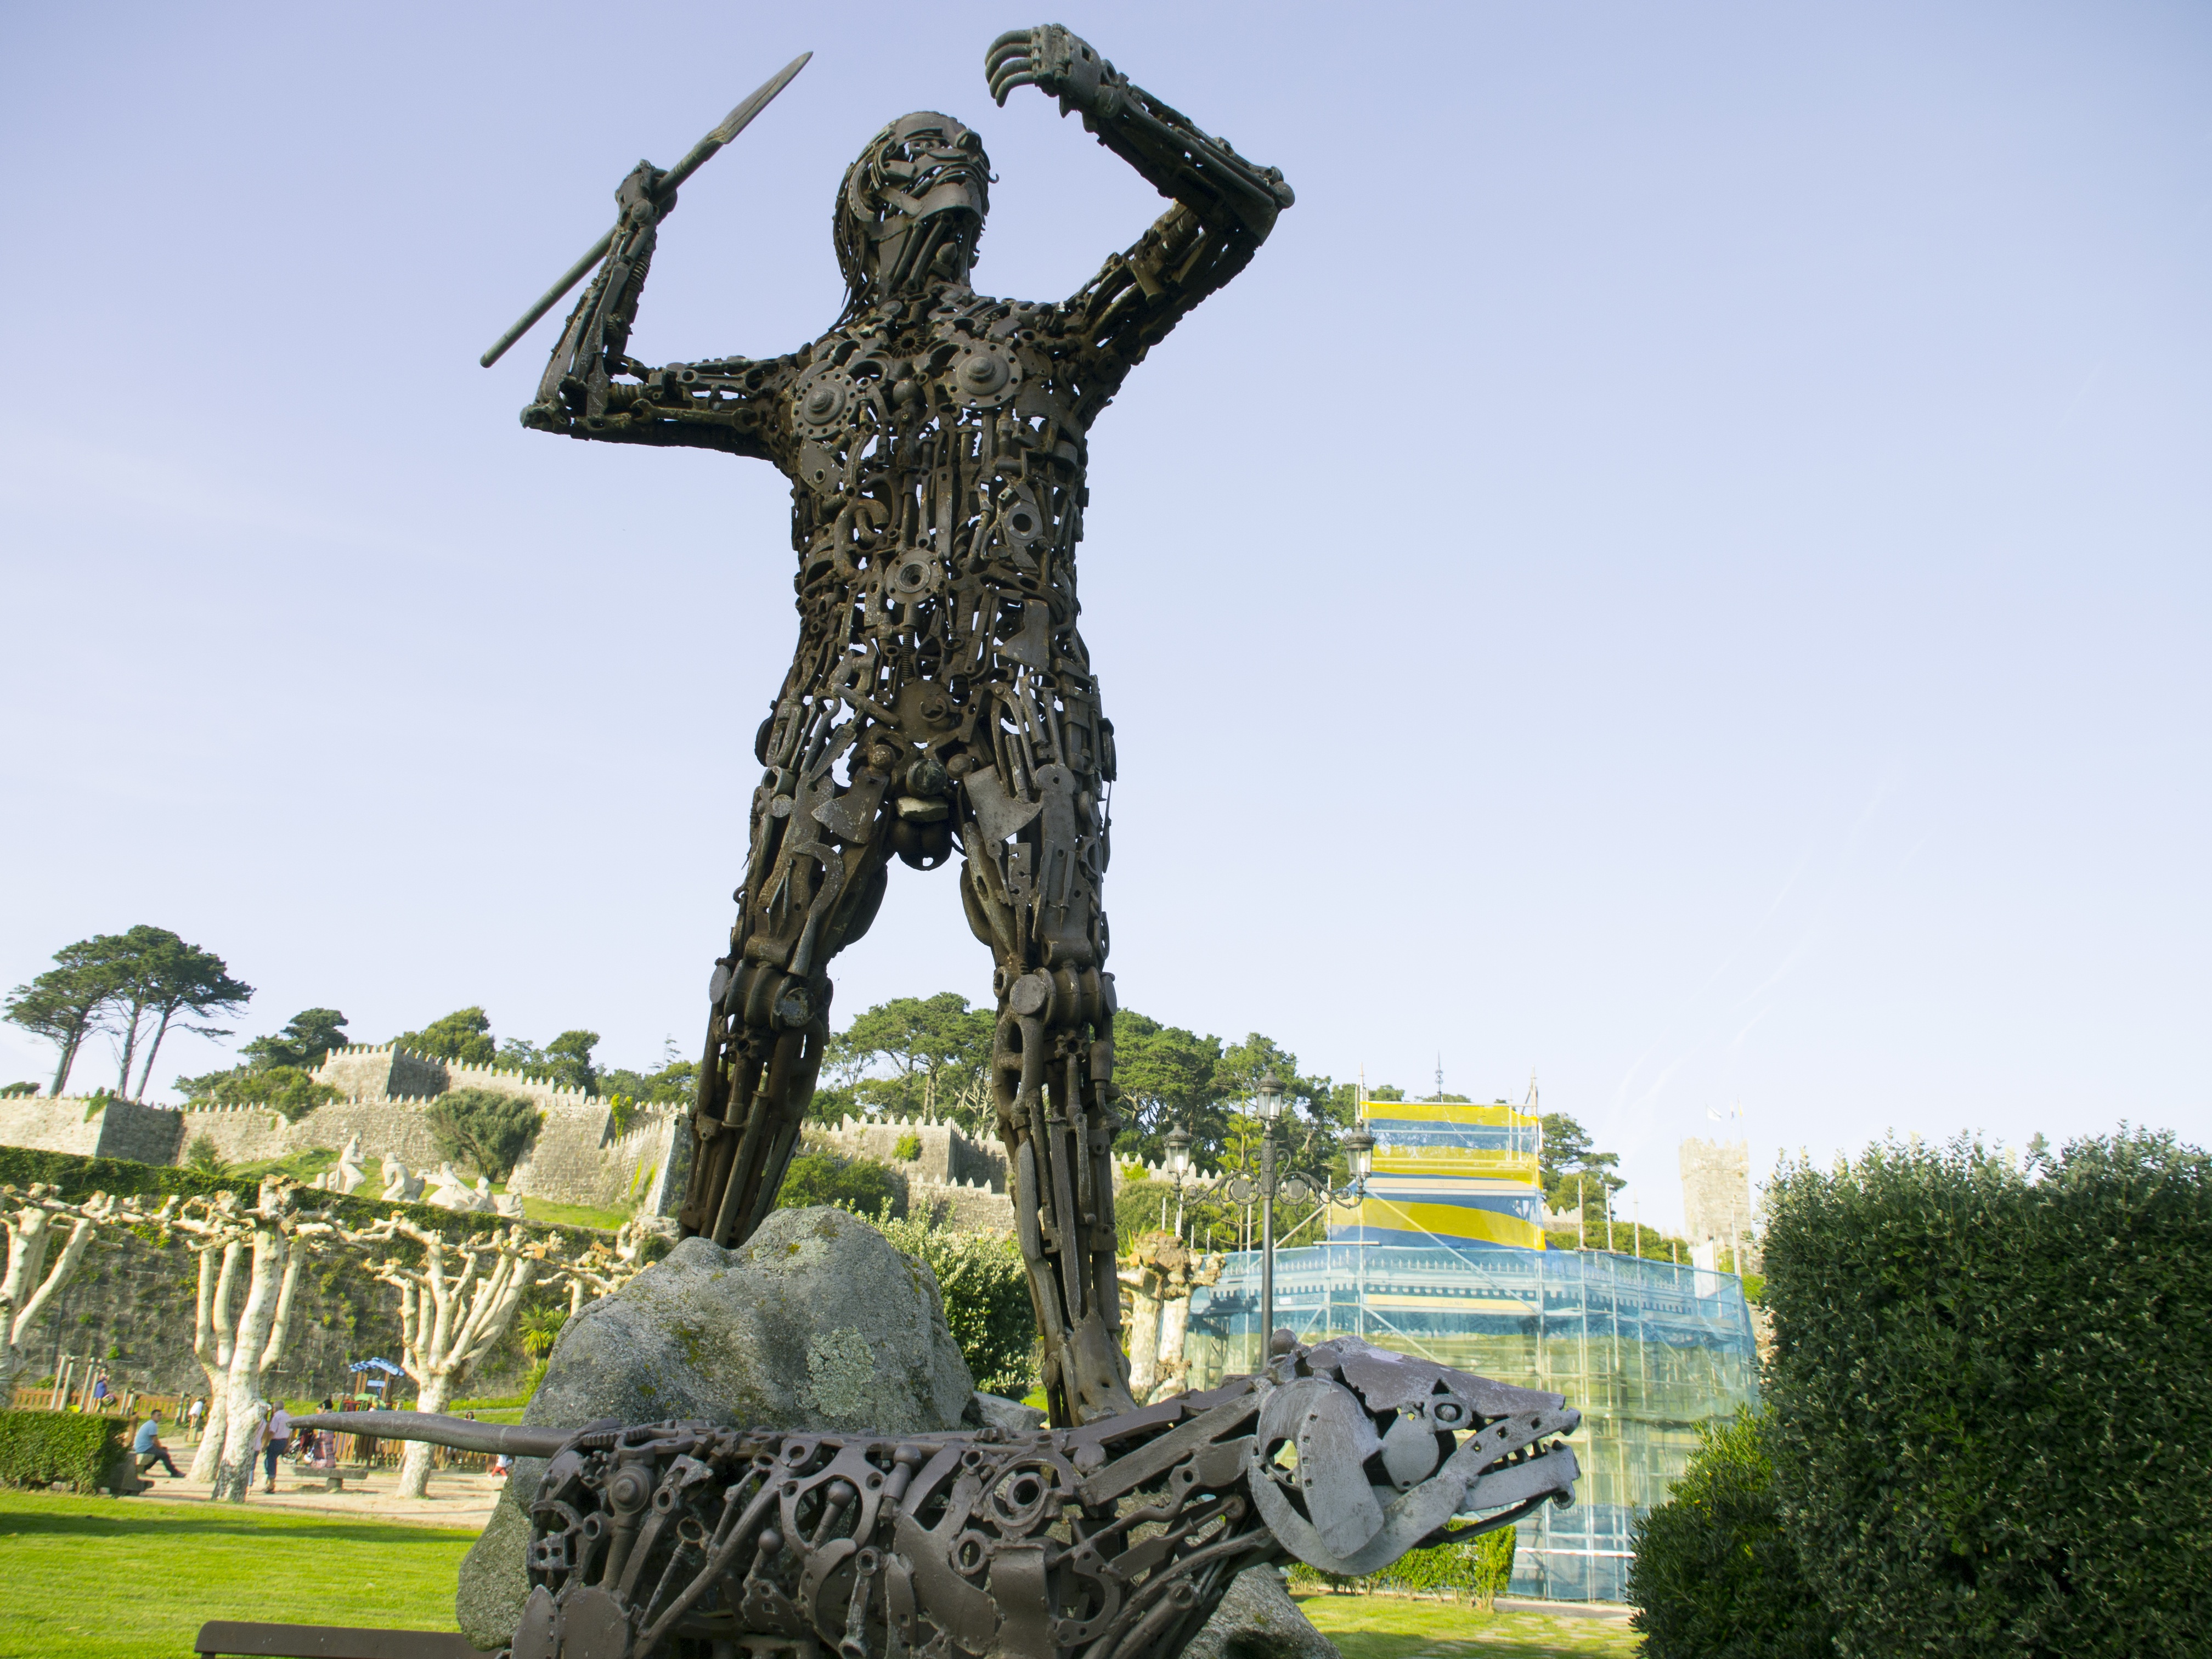
monument, statue, landmark, sculpture, memorial, art, baiona, paque